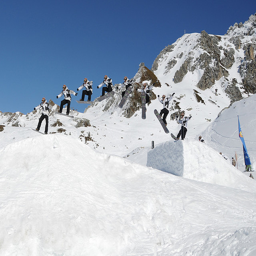
Snowboarders are lined up going down a mountain top.
A snowboarder jumping on top of a ramp.
Snowboarder taking a jump off a snow ramp.
A snowboarder jumps off a hill and lands below.
A person is snowboarding down a ski slope.